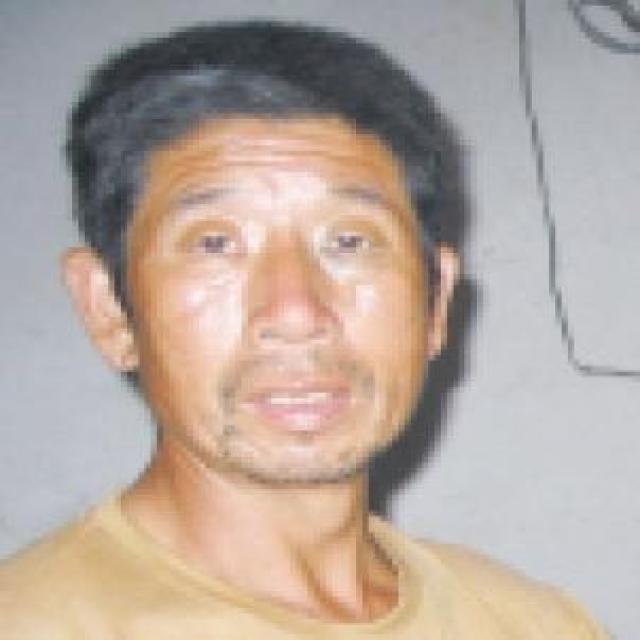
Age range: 45-64